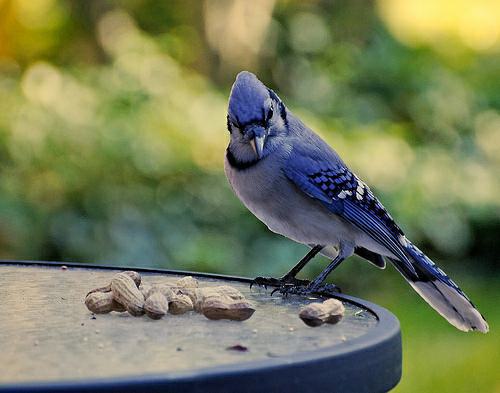
A photo of a blue jay